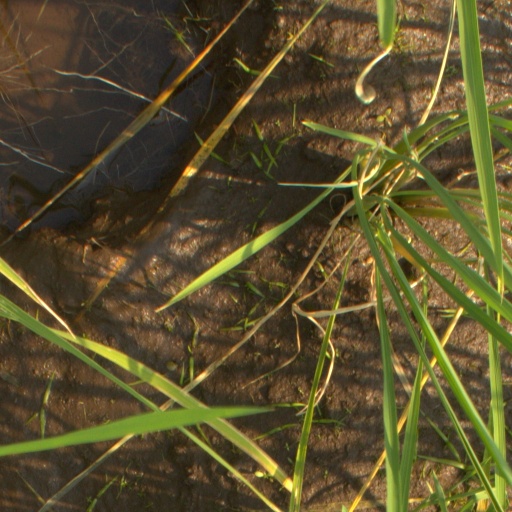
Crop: rice